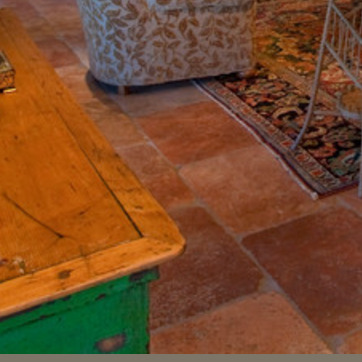
Material: tile